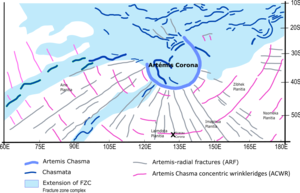
Extrait (simplifié) de la carte structurale détaillée à grande échelle régionale de la région Niobe-Aprodite (NAMA) de la planète Vénus. Étude réalisée par V. L. Hansen et I. López, publiée le 13 Juin 2018 (https://doi.org/10.1029/2018JE005566)
Xcacau Corona est une corona — formation géologique en forme de couronne — sur la planète Vénus par −56° S et 131° E. Elle est située dans le quadrangle d'Henie.